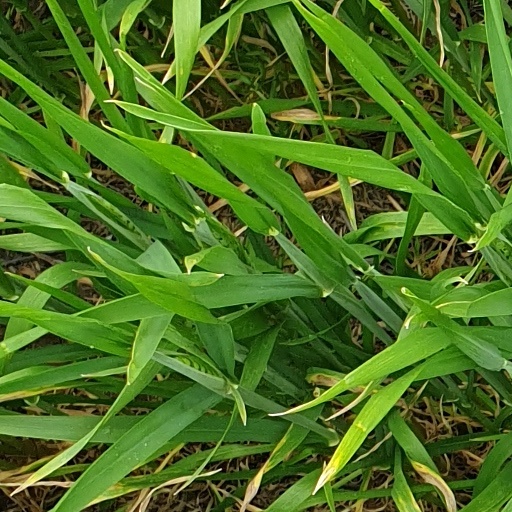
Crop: wheat